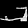
Label: Sandal